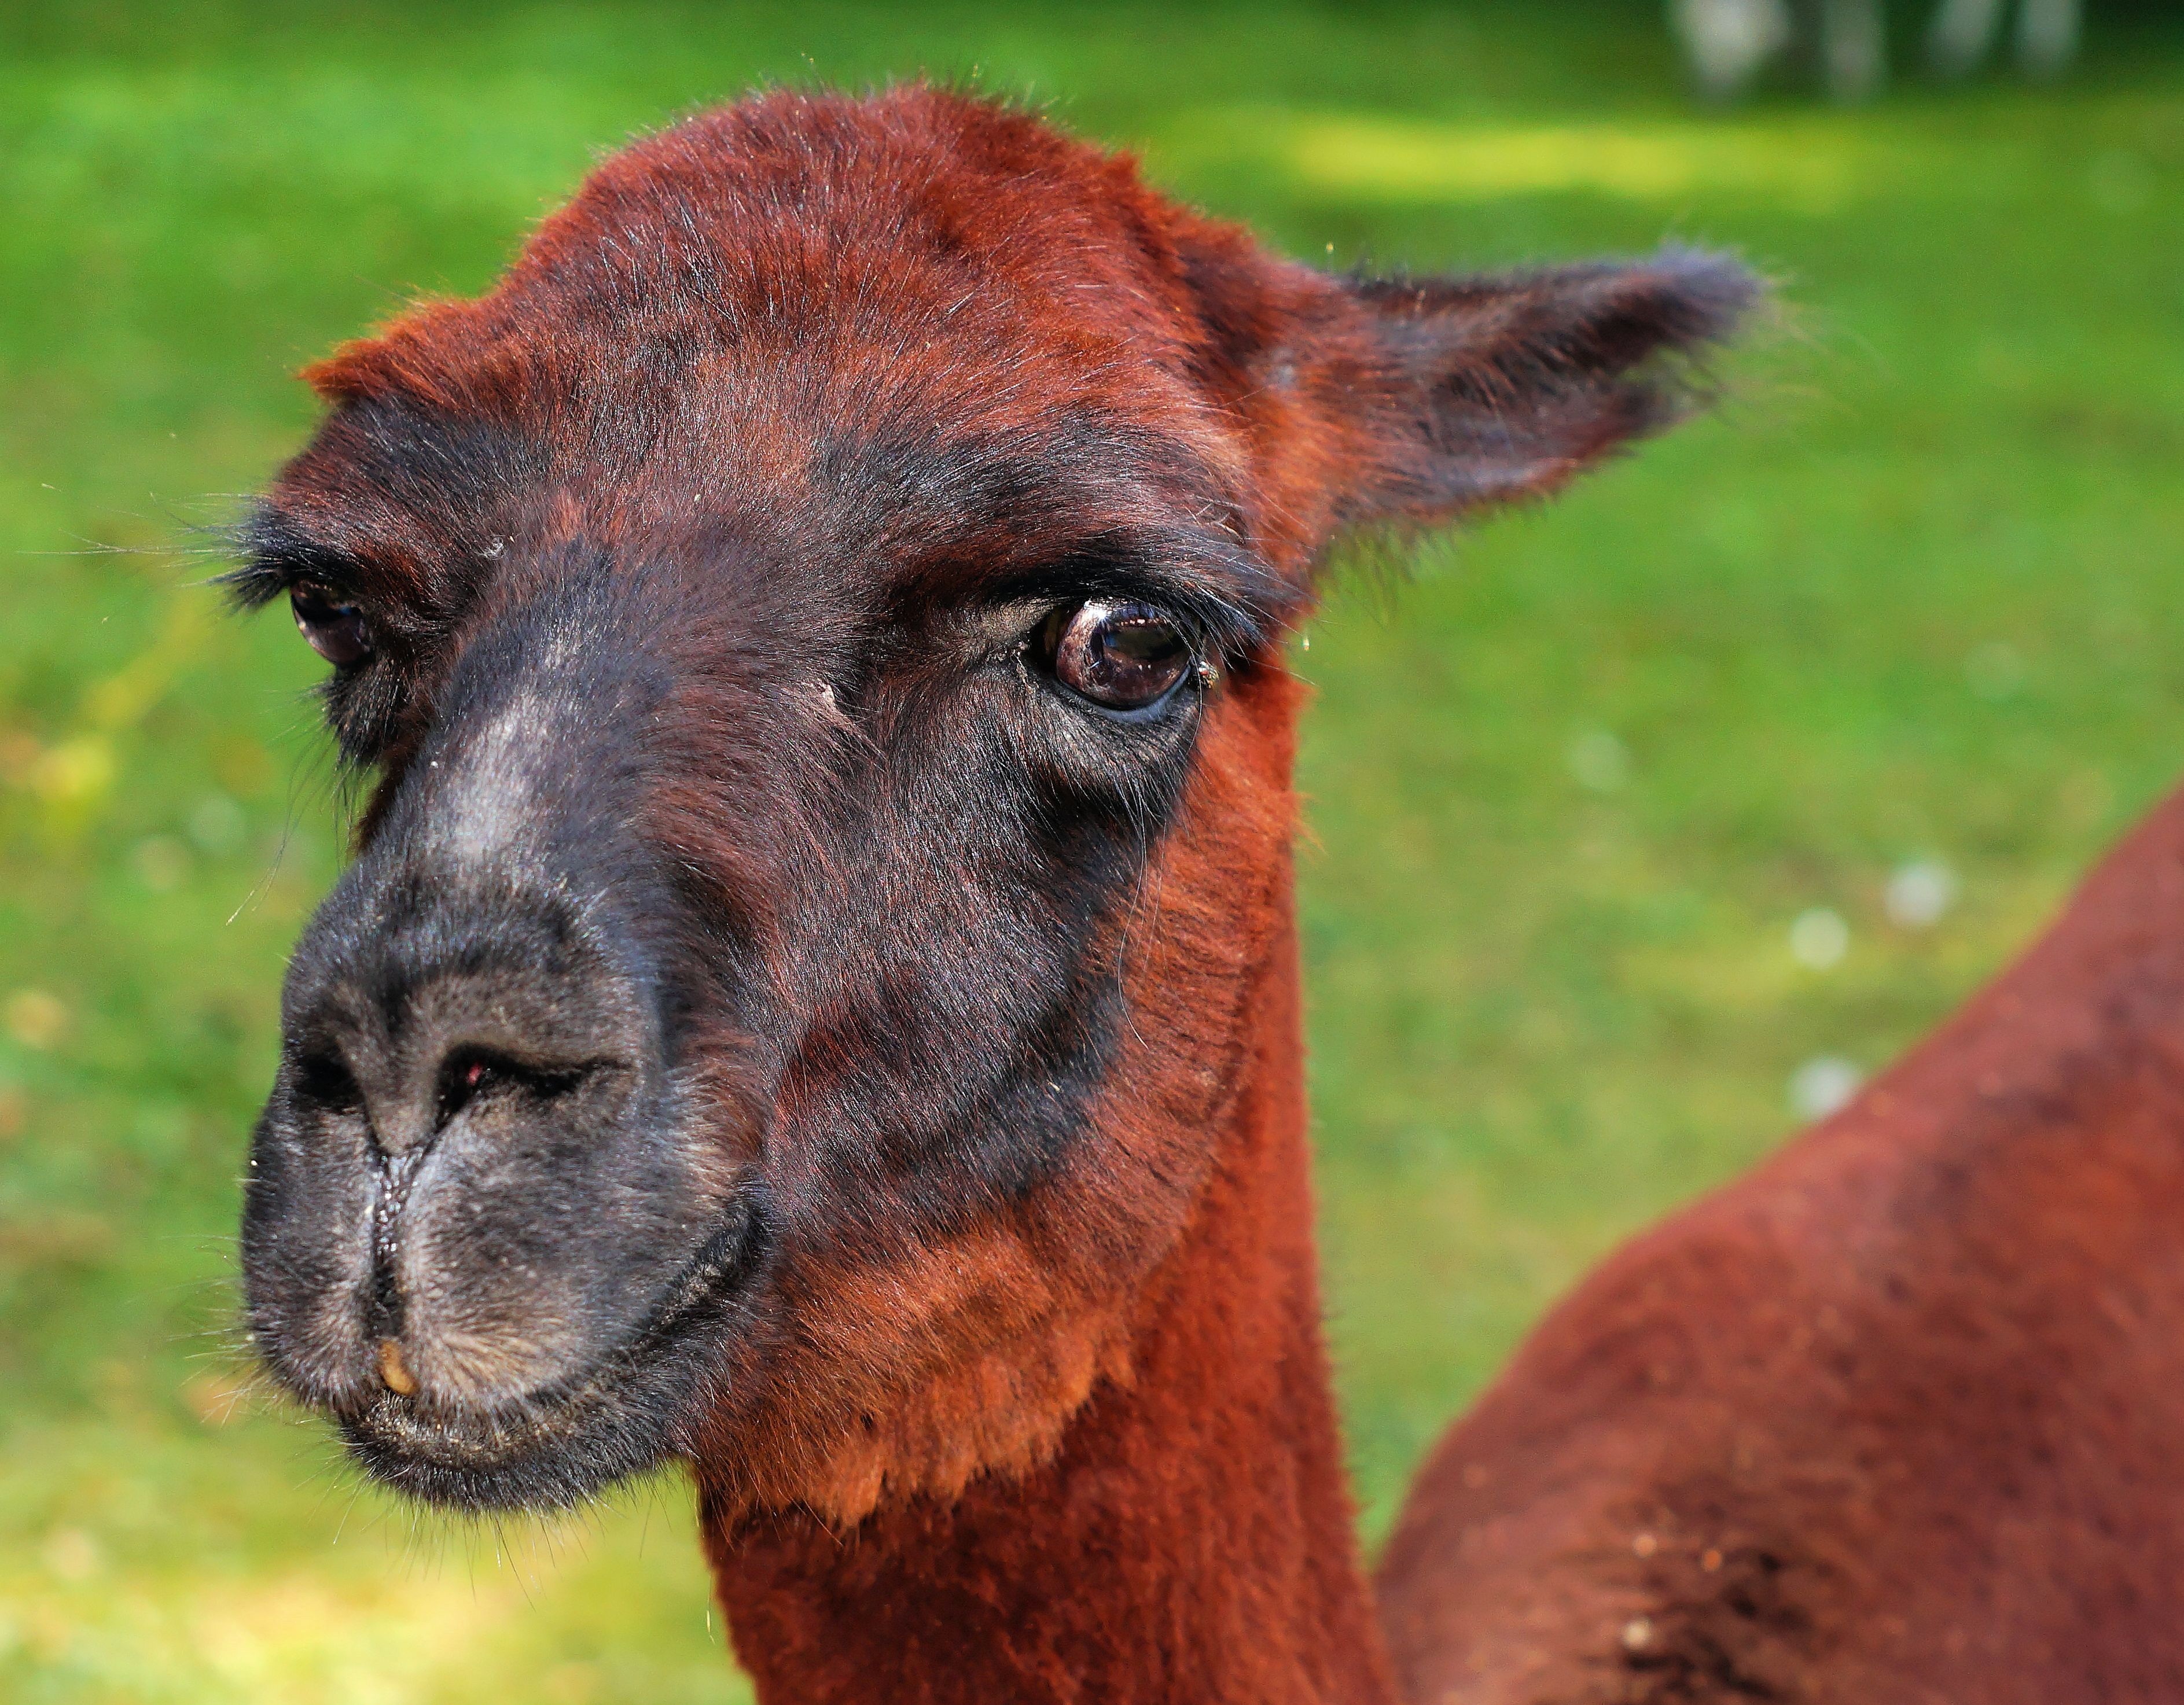
wildlife, pasture, grazing, brown, mammal, wool, fauna, alpaca, vertebrate, pako, red brown, vicugna pacos, camel like mammal